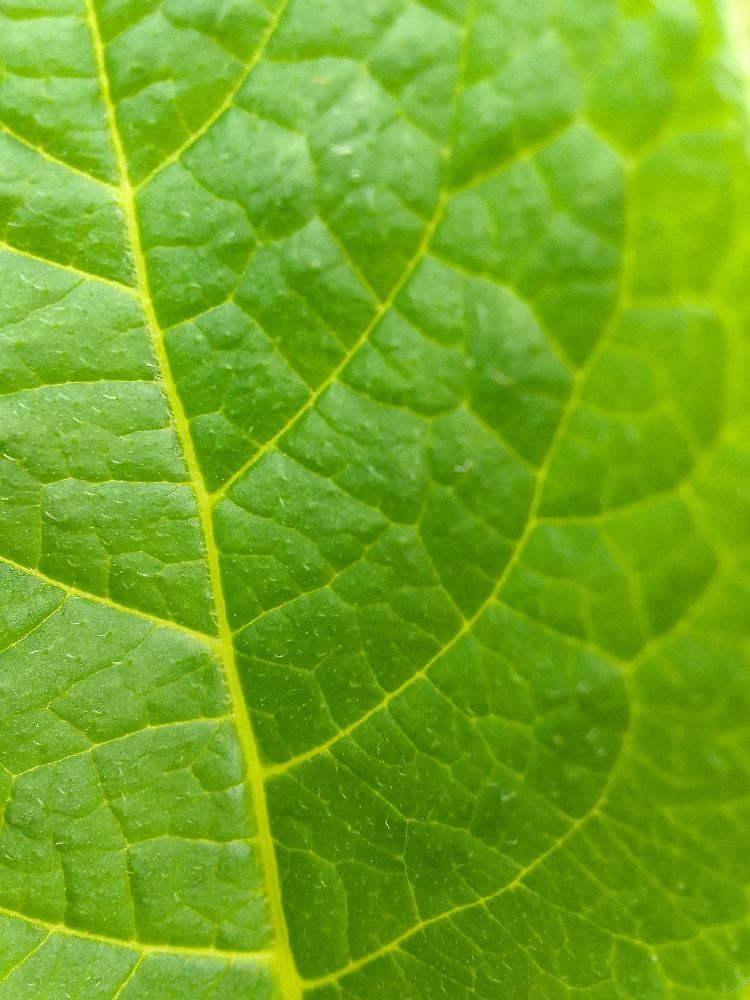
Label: Healthy